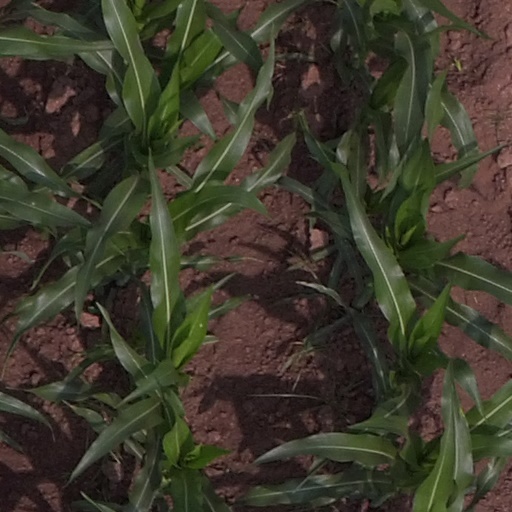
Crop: maize; corn